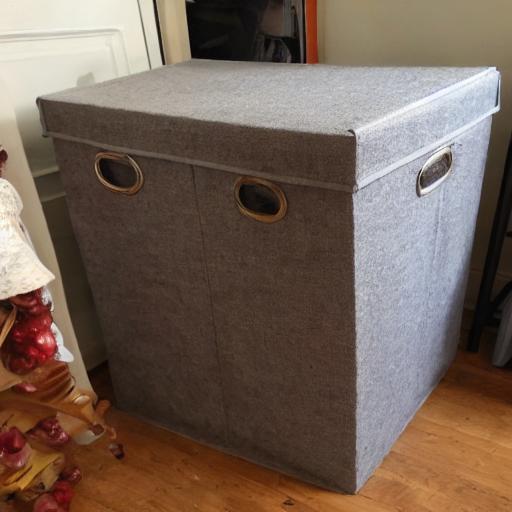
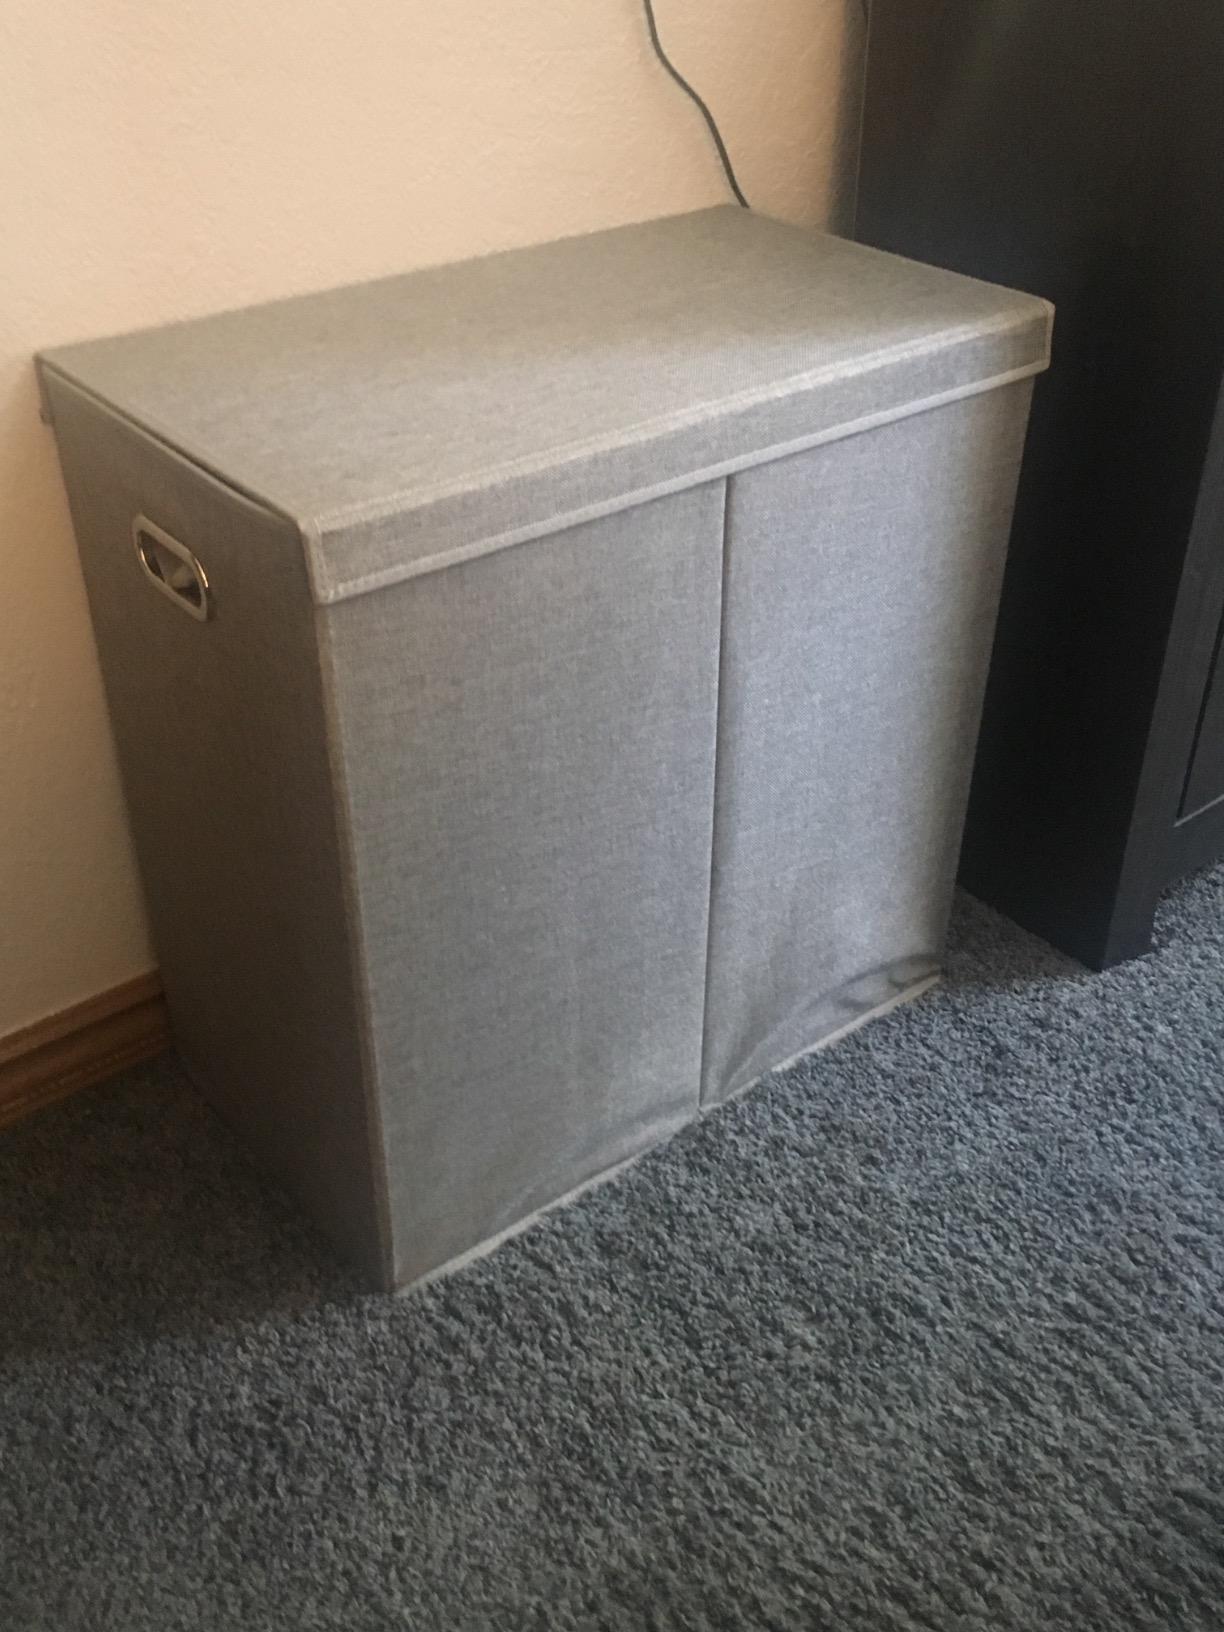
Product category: items_hamper
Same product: no